Bromley and Sheppard's Colleges

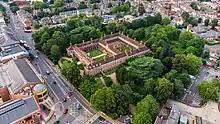
Bromley College from the air.

The almshouses were built in 1670–72 around a quadrangle. A second quadrangle was instigated under the direction of Zachary Pearce, and completed in 1805. After 1821 land to the east was purchased and improvements were made in the grounds.